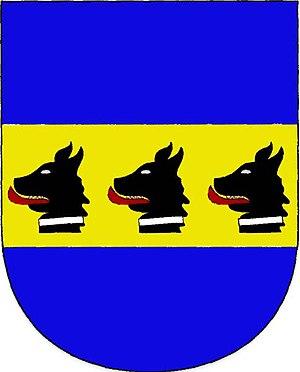
Branov est une commune du district de Rakovník, dans la région de Bohême-Centrale, en Tchéquie. Sa population s'élevait à 209 habitants en 2020.